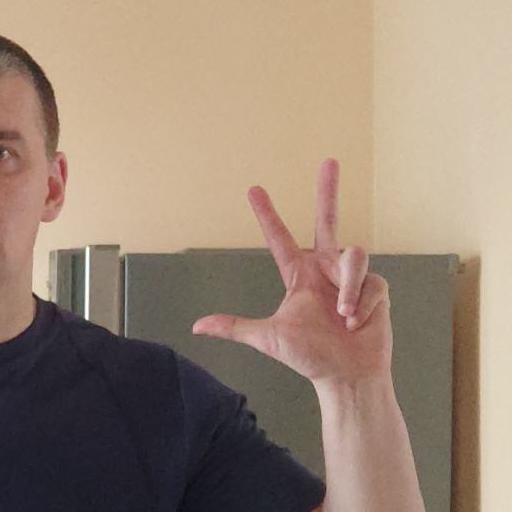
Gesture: three2